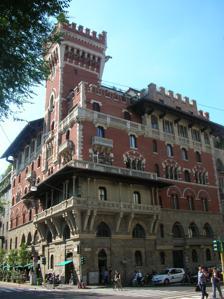
Building: Castello Cova
Country: Italy
Year built: 1915
Castello Cova Castello Cova Show map of Milan Castello Cova Show map of Italy General information Address Via Carducci, 36, Angolo Via San Vittore, 20123 Milano MI, Italy Town or city Milan Country Italy Coordinates 45°27′45″N 9°10′25″E / 45.46248°N 9.17361°E / 45.46248; 9.17361 Design and construction Architect(s) Adolfo Coppedè Castello Cova ("Cova Castle"), also known as Palazzo Viviani Cova ("Viviani-Cova Palace") is a landmark Neo-Gothic style residential and business building located on Via Giosuè Carducci #36, in central Milan , region of Lombardy, Italy . It is located some 100 meters west of the Basilica of Sant'Ambrogio . The building was designed by architect Adolfo Coppedè (brother of the more famous Gino Coppedè ). Adolfo's career is also noted for designing the Casa del Fascio in Signa, and he was never shy to indulge in the appropriation of former styles and symbols; this building notable for its height and accumulation of Gothic architecture motifs such as a merlionated tower, peaked and rusticated ground-floor arches, and mullion-windows . It sports numerous decorated balconies on the facade. The tower of Castello Cova was reportedly an inspiration for the architects of the Velasca Tower , a landmark skyscraper in the centre of Milan. The Pusterla di Sant'Ambrogio , an ancient postern of the Medieval walls of Milan facing Castello Cova, was recreated in the late 1930s in a style that matches the Revival style of the Castello. Image Gallery Castello Cova - Via Carducci Castello Cova - Loggia Castello Cova - Tower Castello Cova - Tower (detail) References